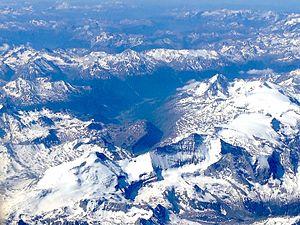
Vue aérienne du cône de déjection de Termignon-Sollières, entre le massif de la Vanoise et ses glaciers et le massif du Mont-Cenis
Sollières-Sardières ou Val-Cenis Sollières-Sardières est une ancienne commune française située dans le département de la Savoie, en région Auvergne-Rhône-Alpes.
La Maurienne est une vallée intra-alpine et une région naturelle française, située dans le département de la Savoie en région Auvergne-Rhône-Alpes. D'une longueur de 125 km, elle est traversée par la rivière de l'Arc. Elle correspond à l'une des six provinces historiques de la Savoie, qui fut un pagus, puis au comté de Maurienne intégré au comté de Savoie avant de devenir l'une des provinces administratives du duché de Savoie.